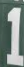
Number: 1